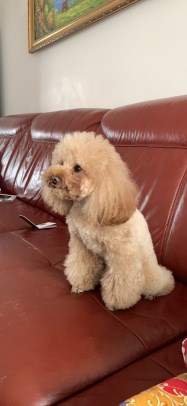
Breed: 2925-n000114-toy_poodle